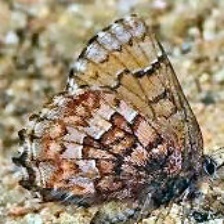
Species: EASTERN PINE ELFIN